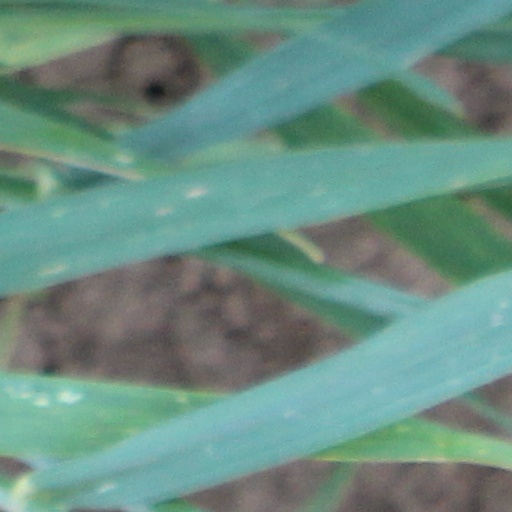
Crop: wheat